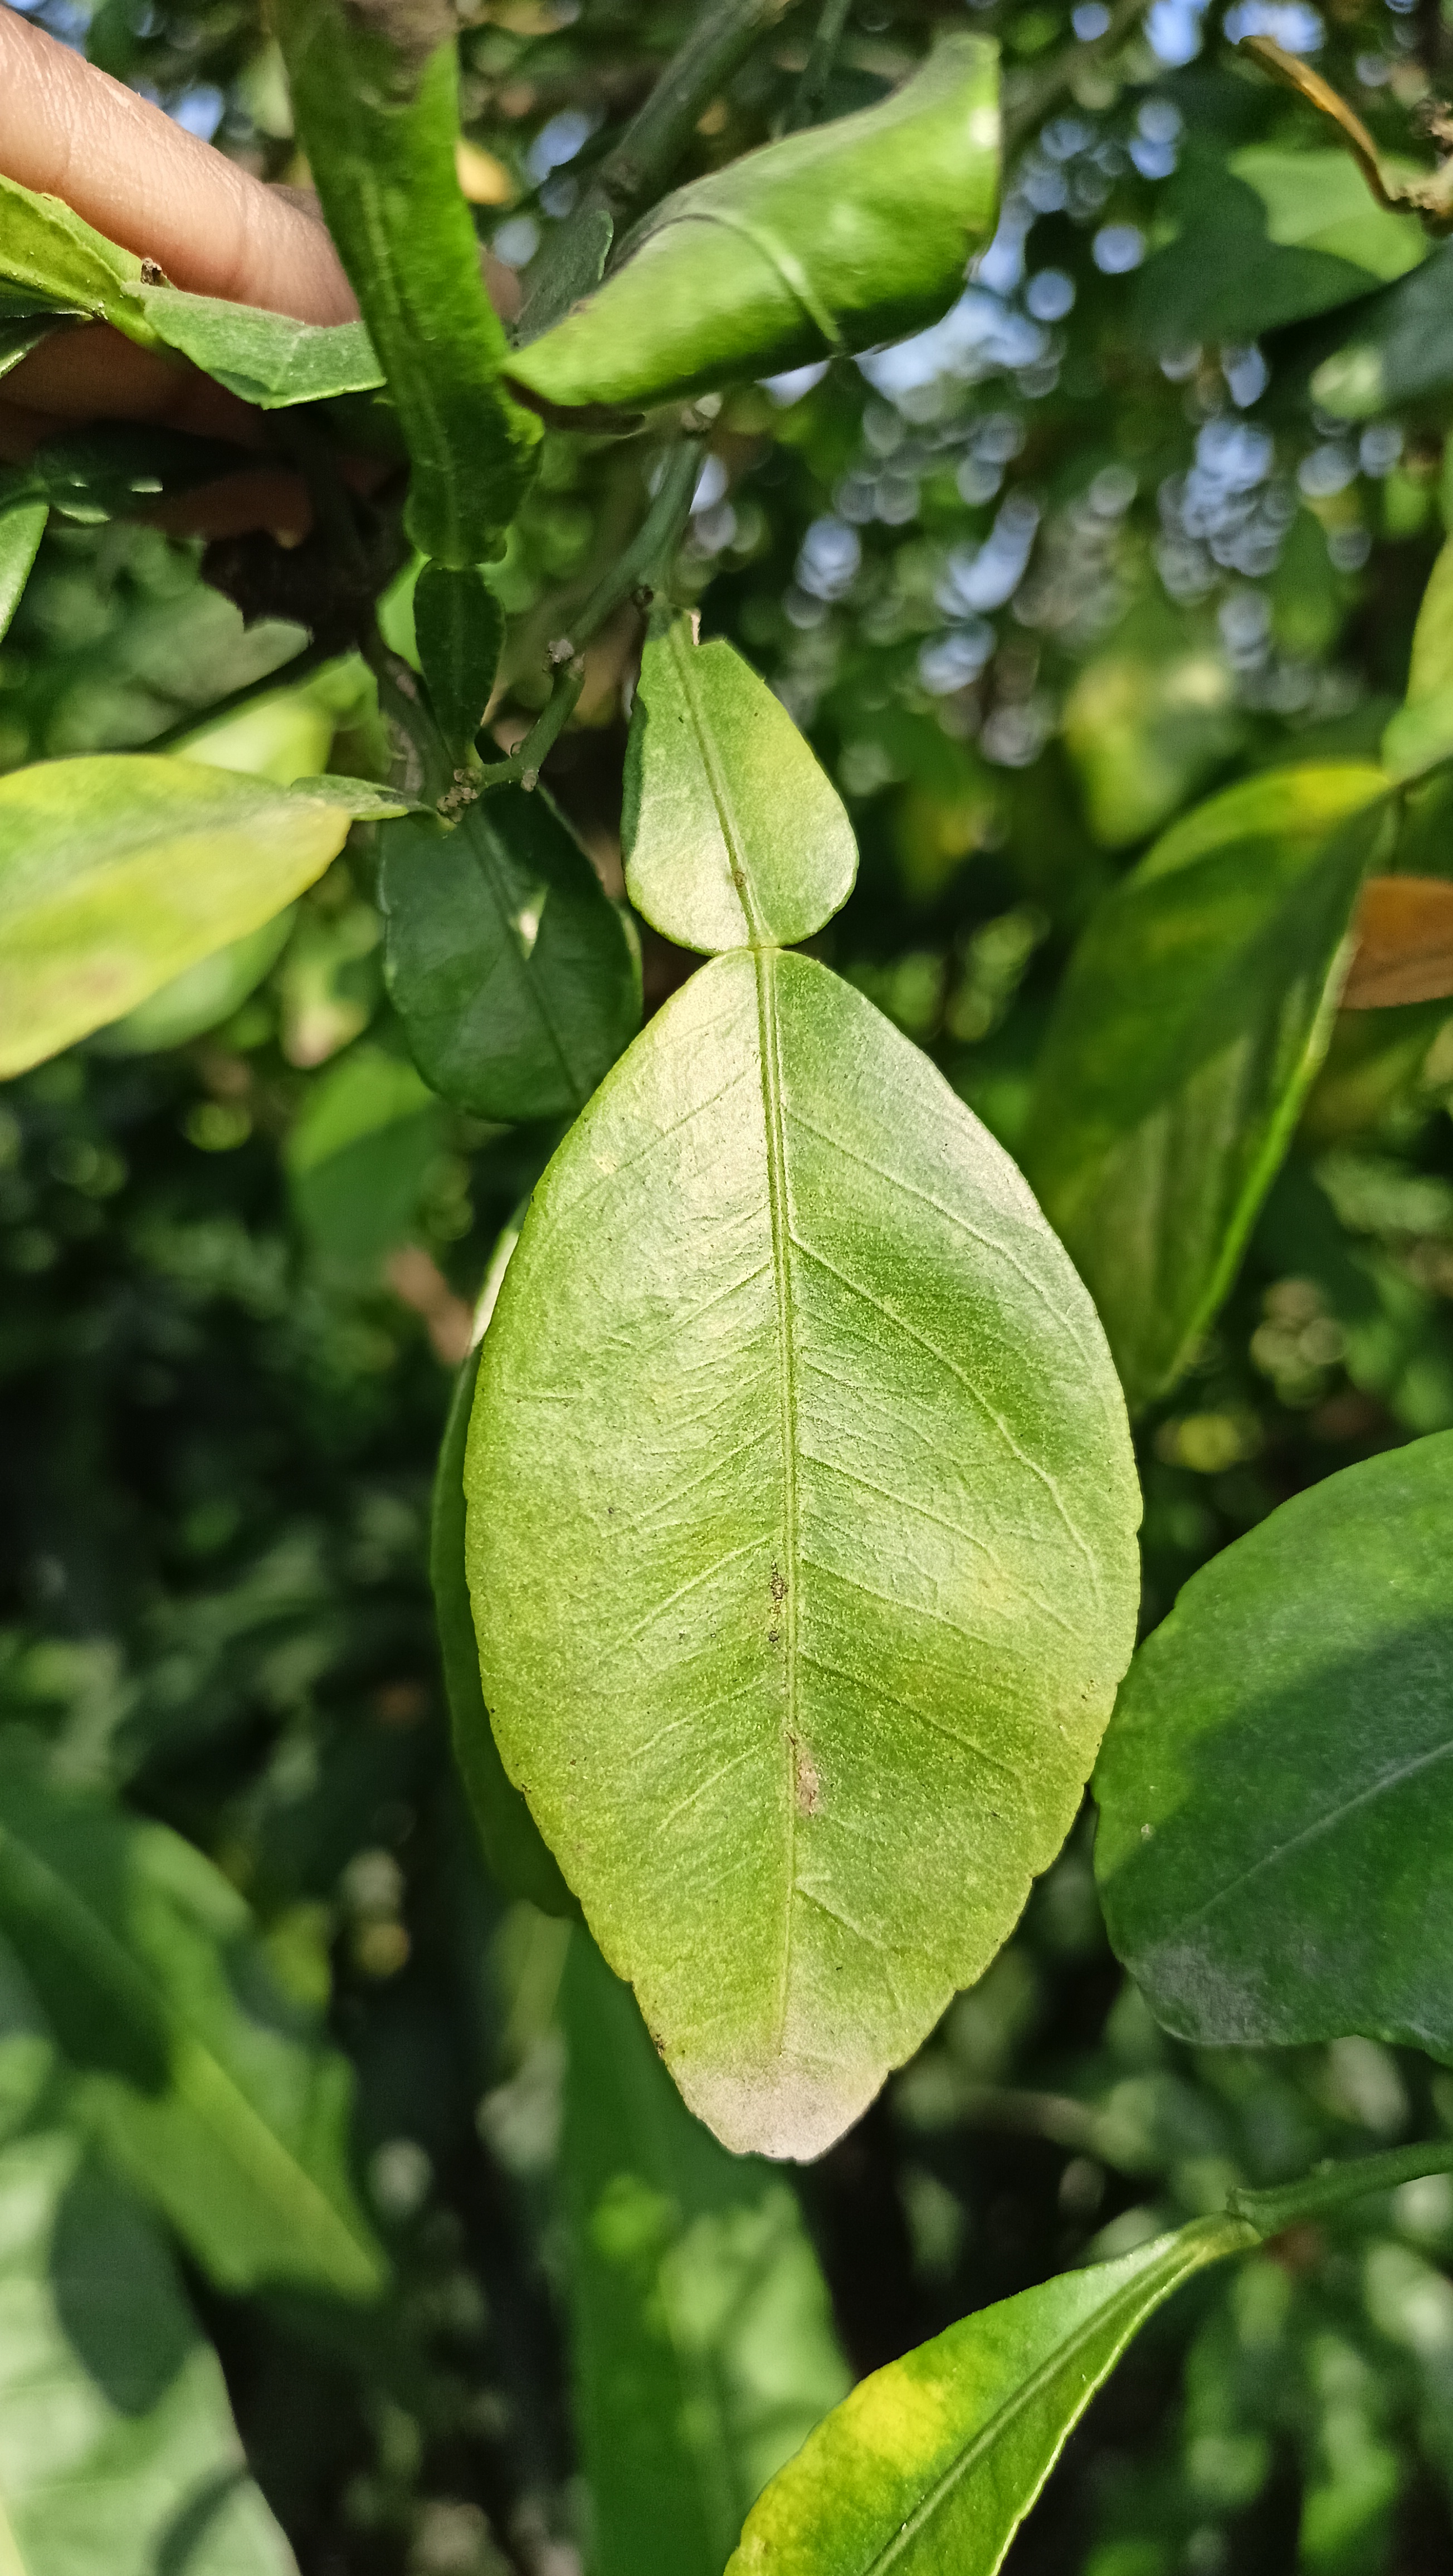
Mandarin leaf variety: Nagpuri